Roman Tkachuk

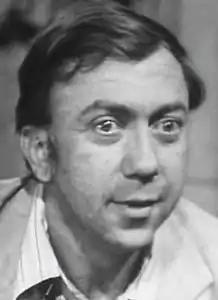
Roman Tkachuk in 1971

Roman Denisovich Tkachuk (August 31, 1932 — January 10, 1994) was a Soviet theatre and film actor.